Miyanosaka Station (Osaka)

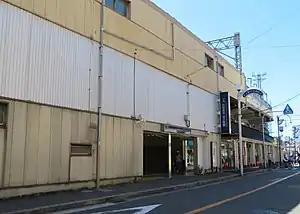
Miyanosaka Station

is a passenger railway station in located in the city of Hirakata, Osaka Prefecture, Japan, operated by the private railway company Keihan Electric Railway.